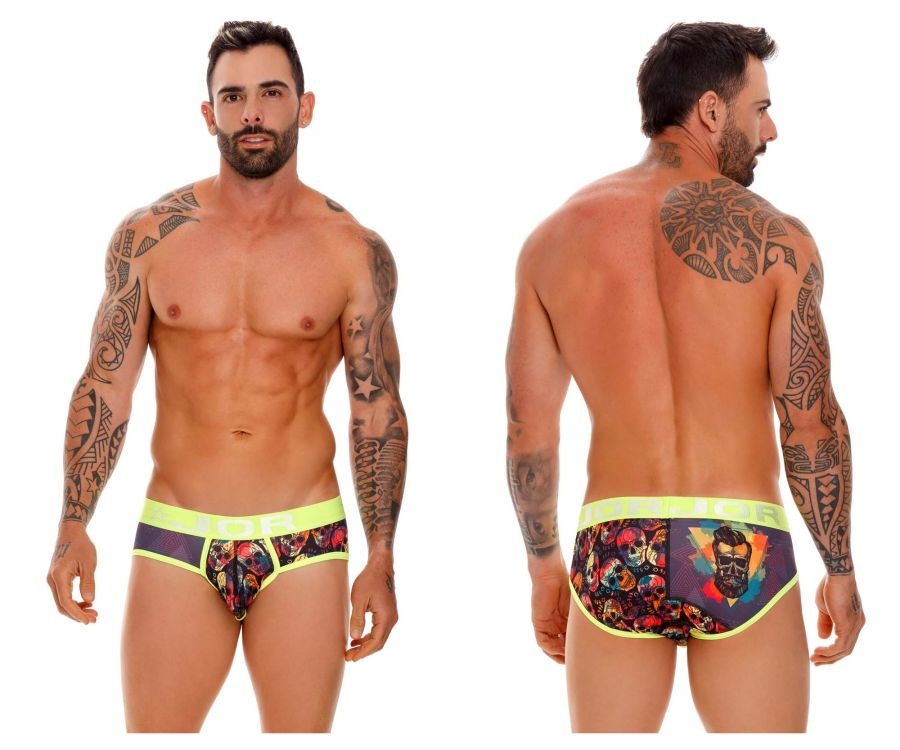
JOR 1654 Rivera Bikini Color Printed
Rivera Bikini made from a super silky, stretch microfiber fabric that lies flat against your body like a second skin for a comfortable, barely-there fit. Breathable fabric. Please refer to size chart to ensure you choose the correct size. Hand made in Colombia - South America with USA and Colombian fabrics. Composition: 96% Polyester 4% Spandex. Elastic waistband. Smooth fiber provides support and comfort exactly where needed. Wash Separately, Drip Dry, do not Bleach.
Brand: JOR
Category: Apparel & Accessories > Clothing > Men's Undergarments > Men's Underwear